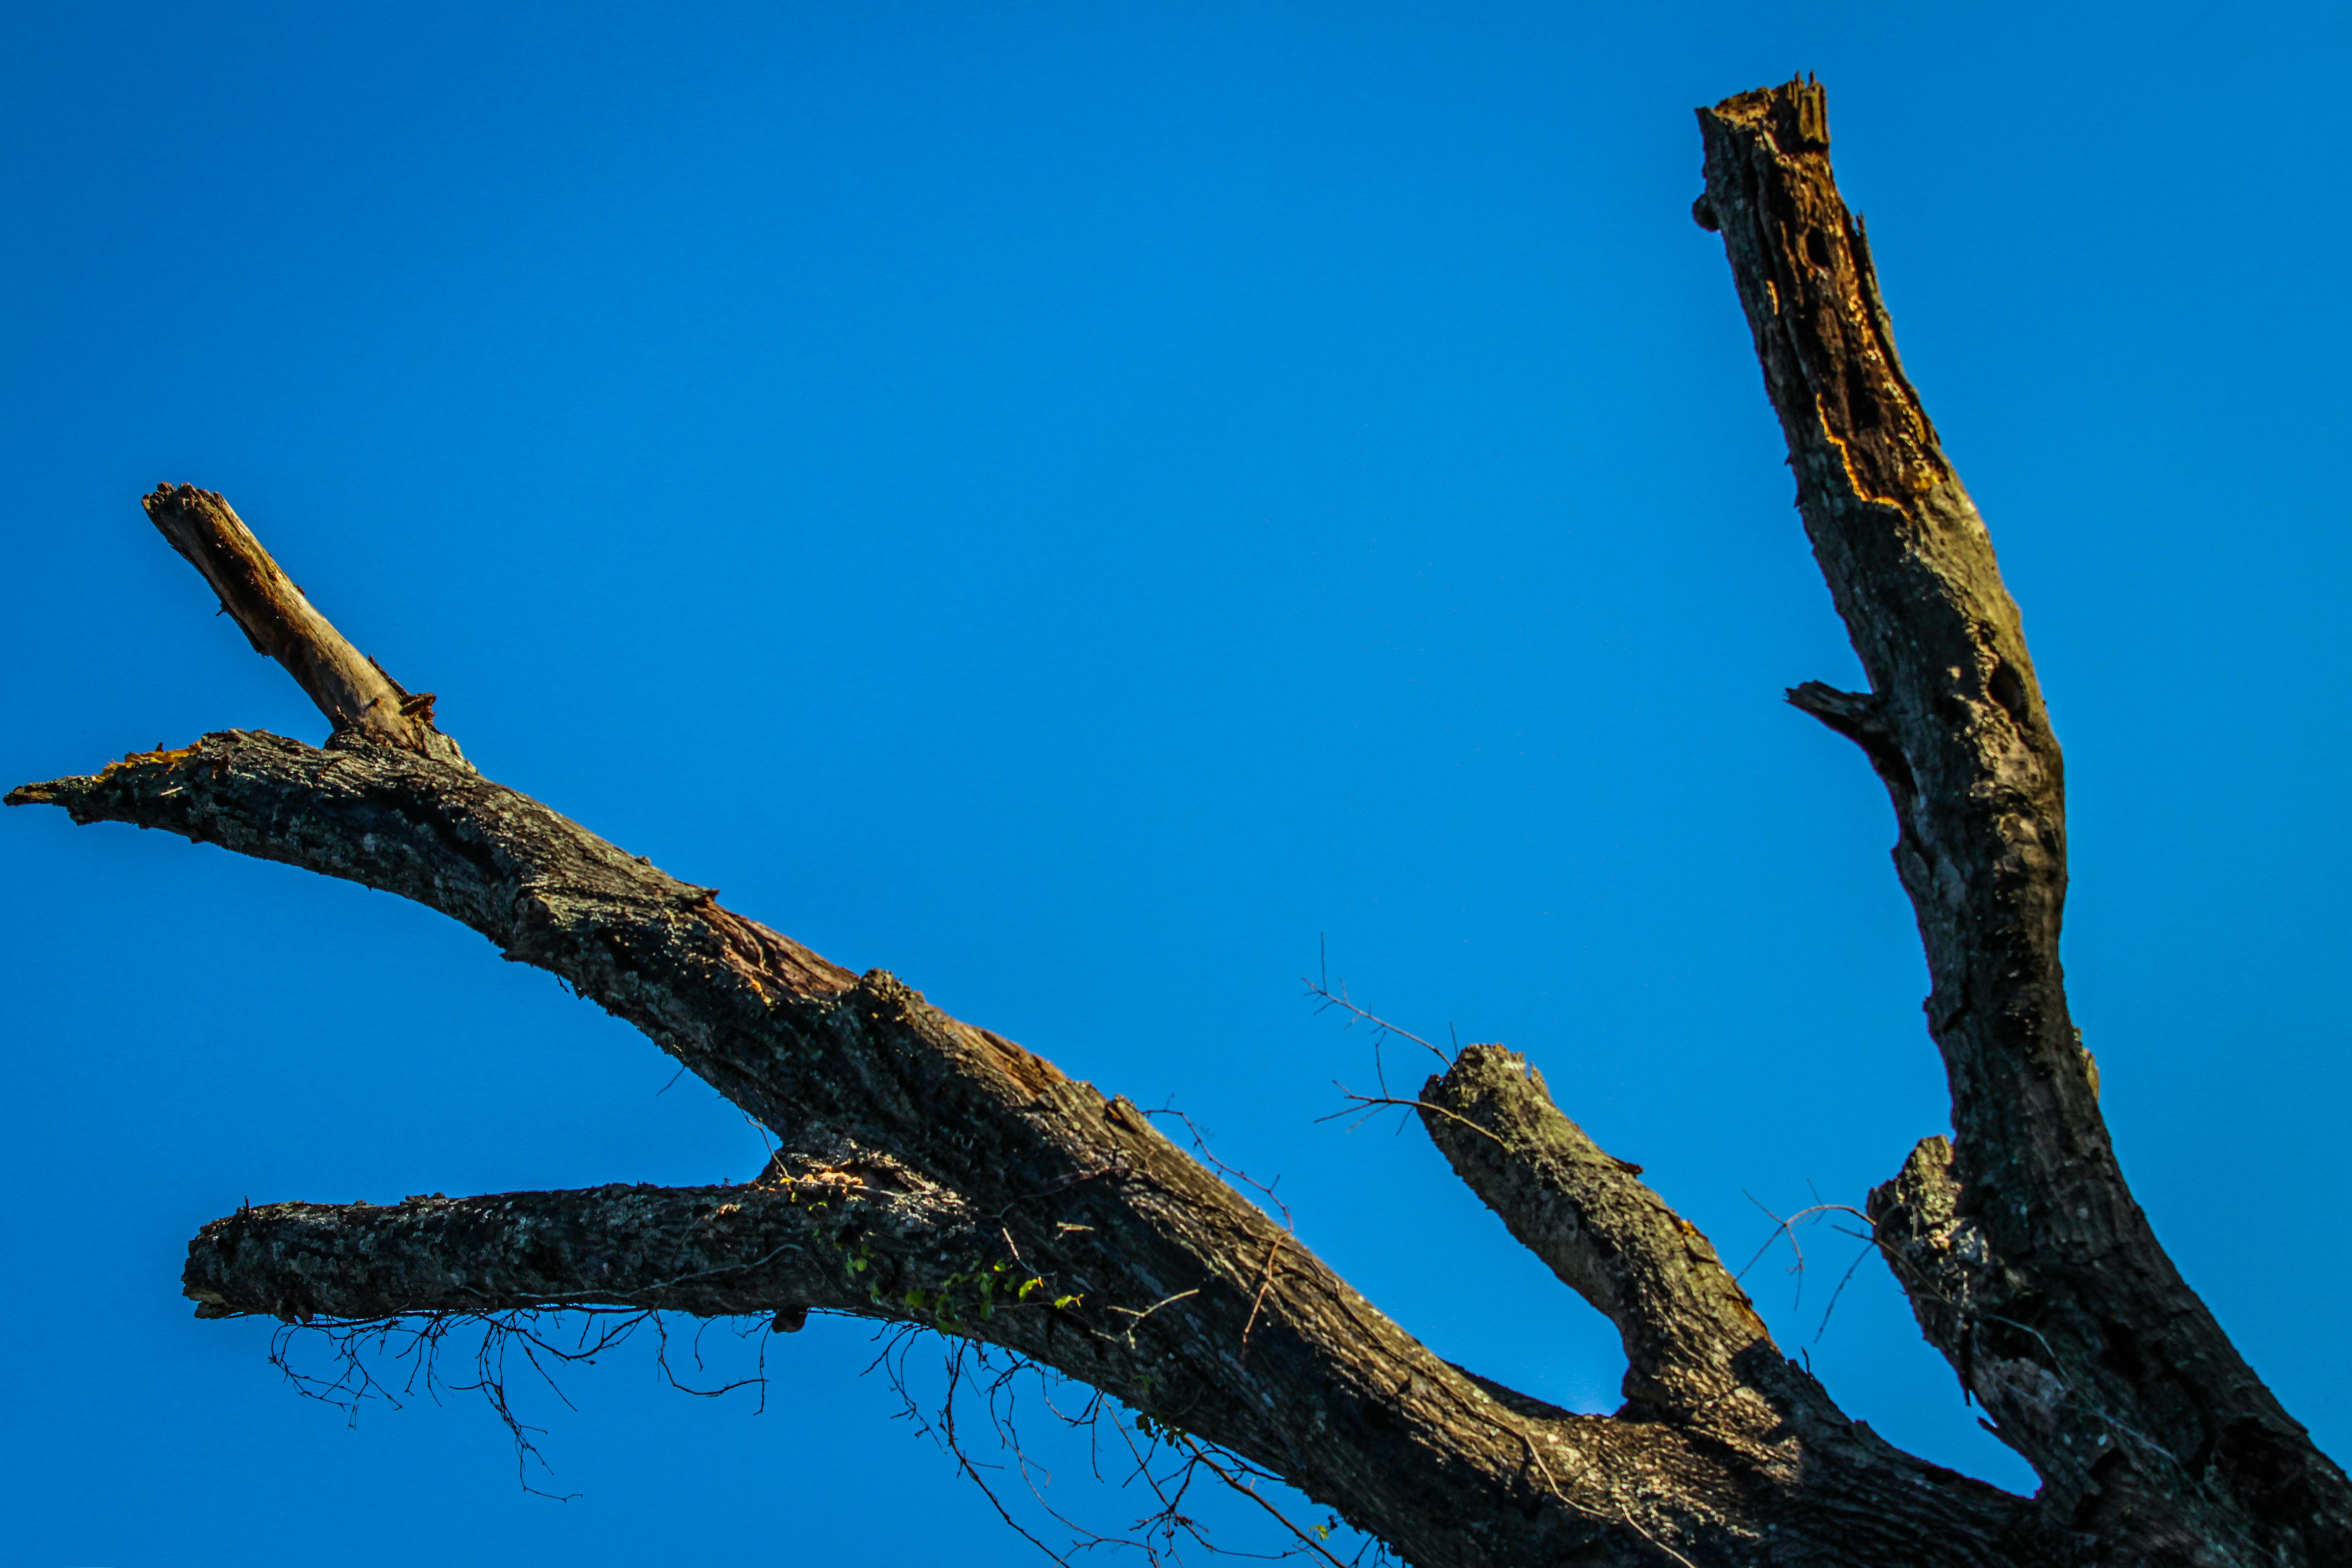
nature, trees, branch, tree, twig, plant, sky, plant stem, woody plant, trunk, wood